Baoshuigang station

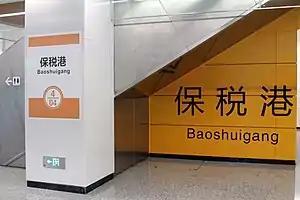

Baoshuigang station, is an interchange station between Line 4 and Line 9 of Chongqing Rail Transit in Chongqing municipality, China. It is located in Jiangbei District and opened in 2018. A cross-platform interchange is provided between Line 4 and Line 9.